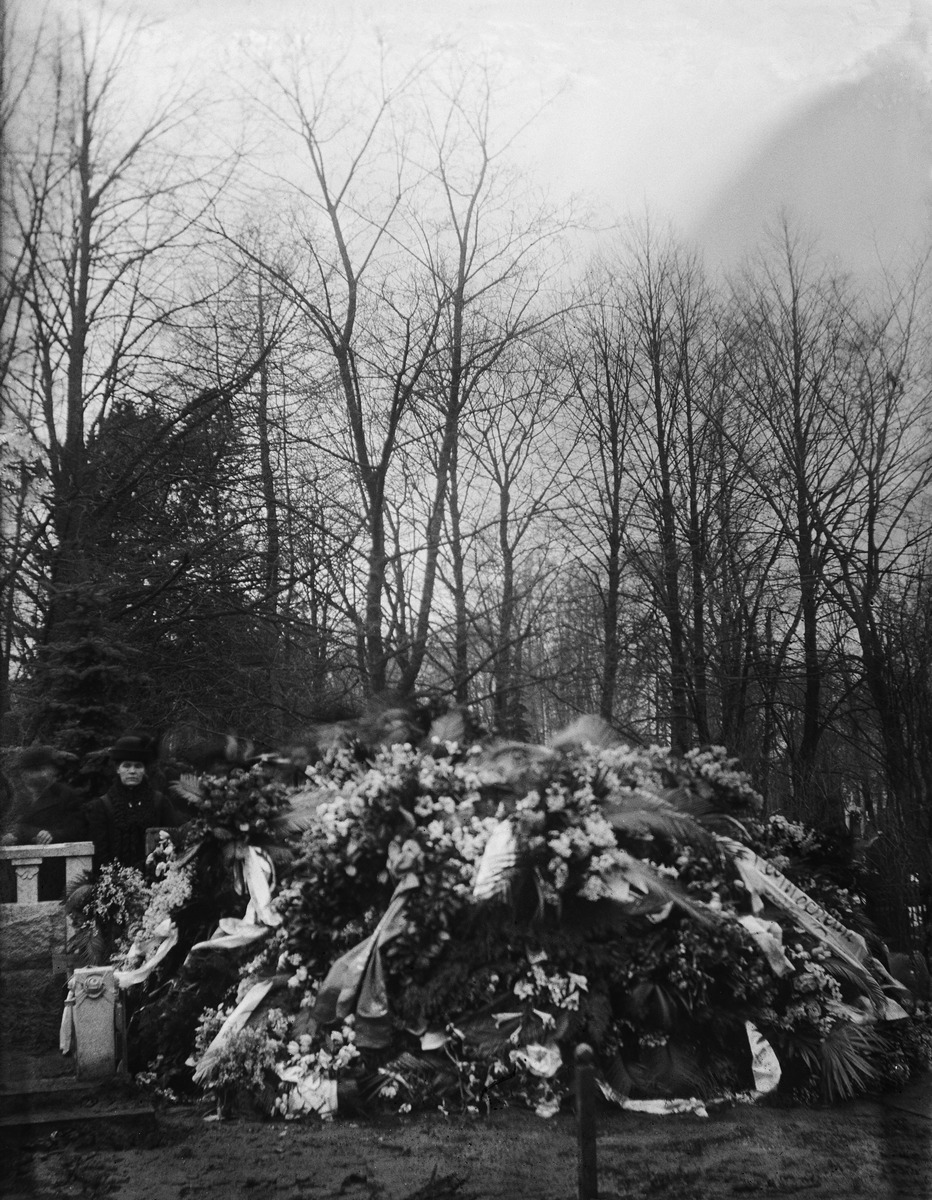
Leo Mechelinin seppelein kukitettu hauta Hietaniemen hautausmaalla
sisällön kuvaus: Leo Mechelinin seppelein kukitettu hauta Hietaniemen hautausmaalla. Mechelinin hautajaiset olivat 2.2.1914. mustavalkoinen
Ajankohta: kuvausaika 191402
Paikka: Suomi, Uusimaa, Helsinki, Lapinlahti Helsinki, Hietaniemen hautausmaa
Aiheet: Mechelin, Leopold Henrik Stanislaus, haudat, hautajaiset, hautausmaat, seppeleet, kukat